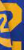
Number: 2